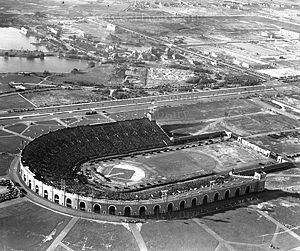
John F. Kennedy Stadium, originairement Philadelphia Municipal Stadium, était un stade situé à Philadelphie aux États-Unis.